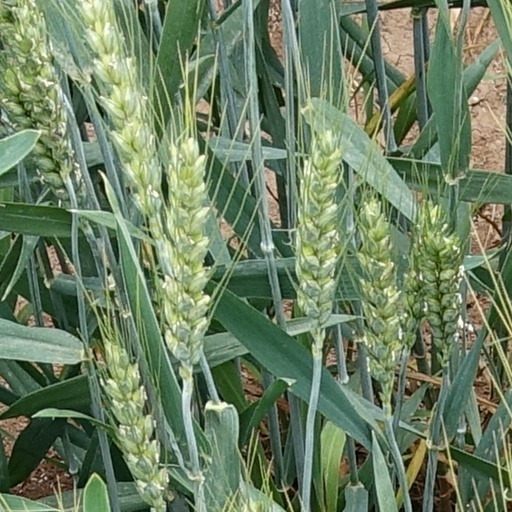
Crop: wheat